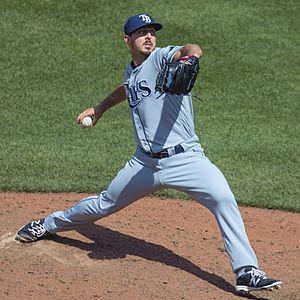
Ryan Patrick Garton est un lanceur de relève droitier des Mariners de Seattle de la Ligue majeure de baseball.